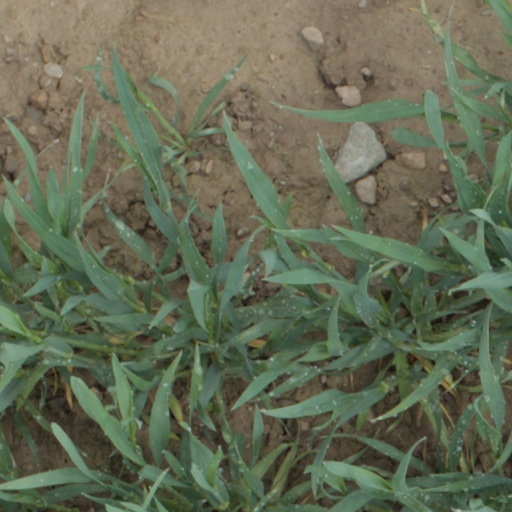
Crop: wheat